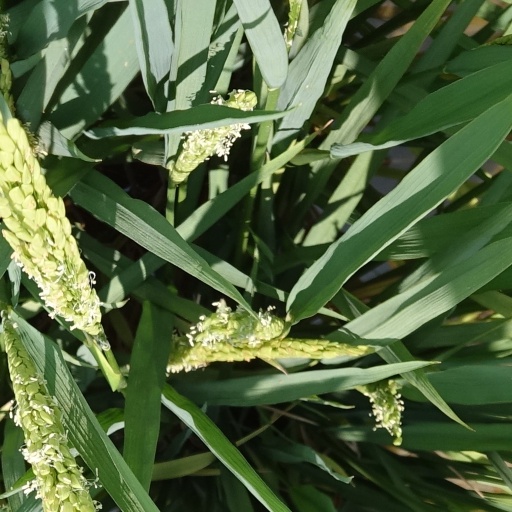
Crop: rice